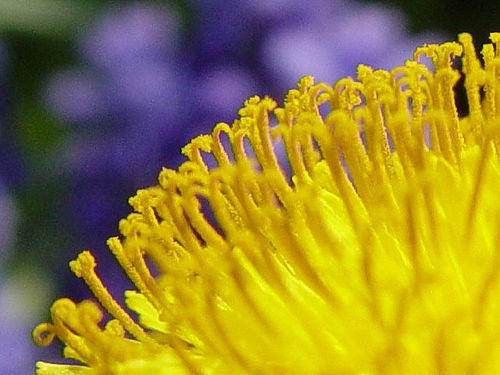
Flower: dandelion